Tomás Vidiella

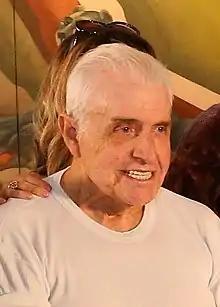
Vidiella in January 2020

He was the son of Tomás Vidiella Sánchez and Lina Elvira Baigorrotegui de la Barra. He had a sister named Eliana Vidiella, also an actress. In his childhood he lived in a wealthy family in the Lastarria neighborhood of Santiago. He studied at the San José Patrocinio and later at the Barros Arana National Boarding School. Later, he performed at the School of Theater at the University of Chile. Of his generation, 36 students entered the theater and only four graduated, among them Víctor Jara, Alejandro Sieveking, Luis Barahona and him. Later, with Víctor Jara and Alejandro Sieveking they made a tour of Latin America and when they were in Mexico, after six months, they fought before leaving for Spain. So Vidiella returned to Chile, sold her clothes and his record player, and left for New York with $200.